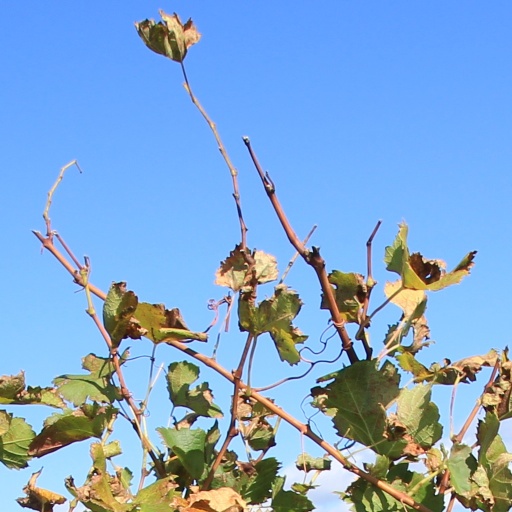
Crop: grape